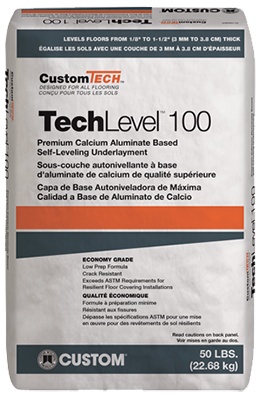
CustomTech - Sous-couche autonivelante TechLevel 100 50 lb ||TL10050T
TechLevel 100 est une sous-couche autolissante de haute qualité qui atteint une résistance à la compression de plus de 4000 psi. TechLevel 100 nivelle les planchers avant l'installation de carreaux, de revêtements de sol résilients, de moquette, de bois et d'autres revêtements de sol. Cette sous-couche peut être appliquée jusqu'à 3,8 cm (1,5 po) d'épaisseur en une seule coulée et cherche son propre niveau en quelques minutes. Nivelle les planchers d'une épaisseur de 3/16" à 1 1/2" Résistant aux fissures Dépasse les exigences ASTM pour les installations de revêtements de sol résilients
Brand: CustomTech
Category: Hardware > Building Materials > Flooring & Carpet